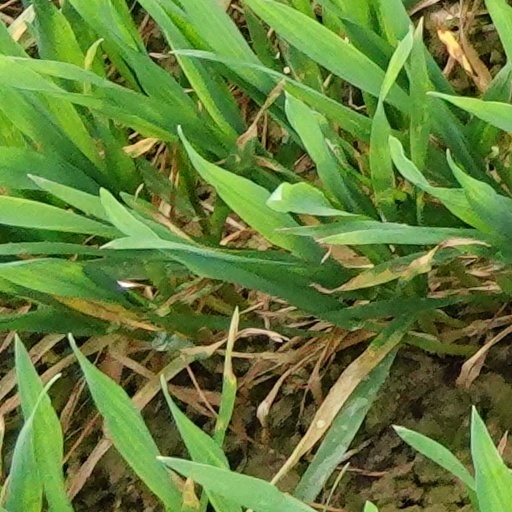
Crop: wheat